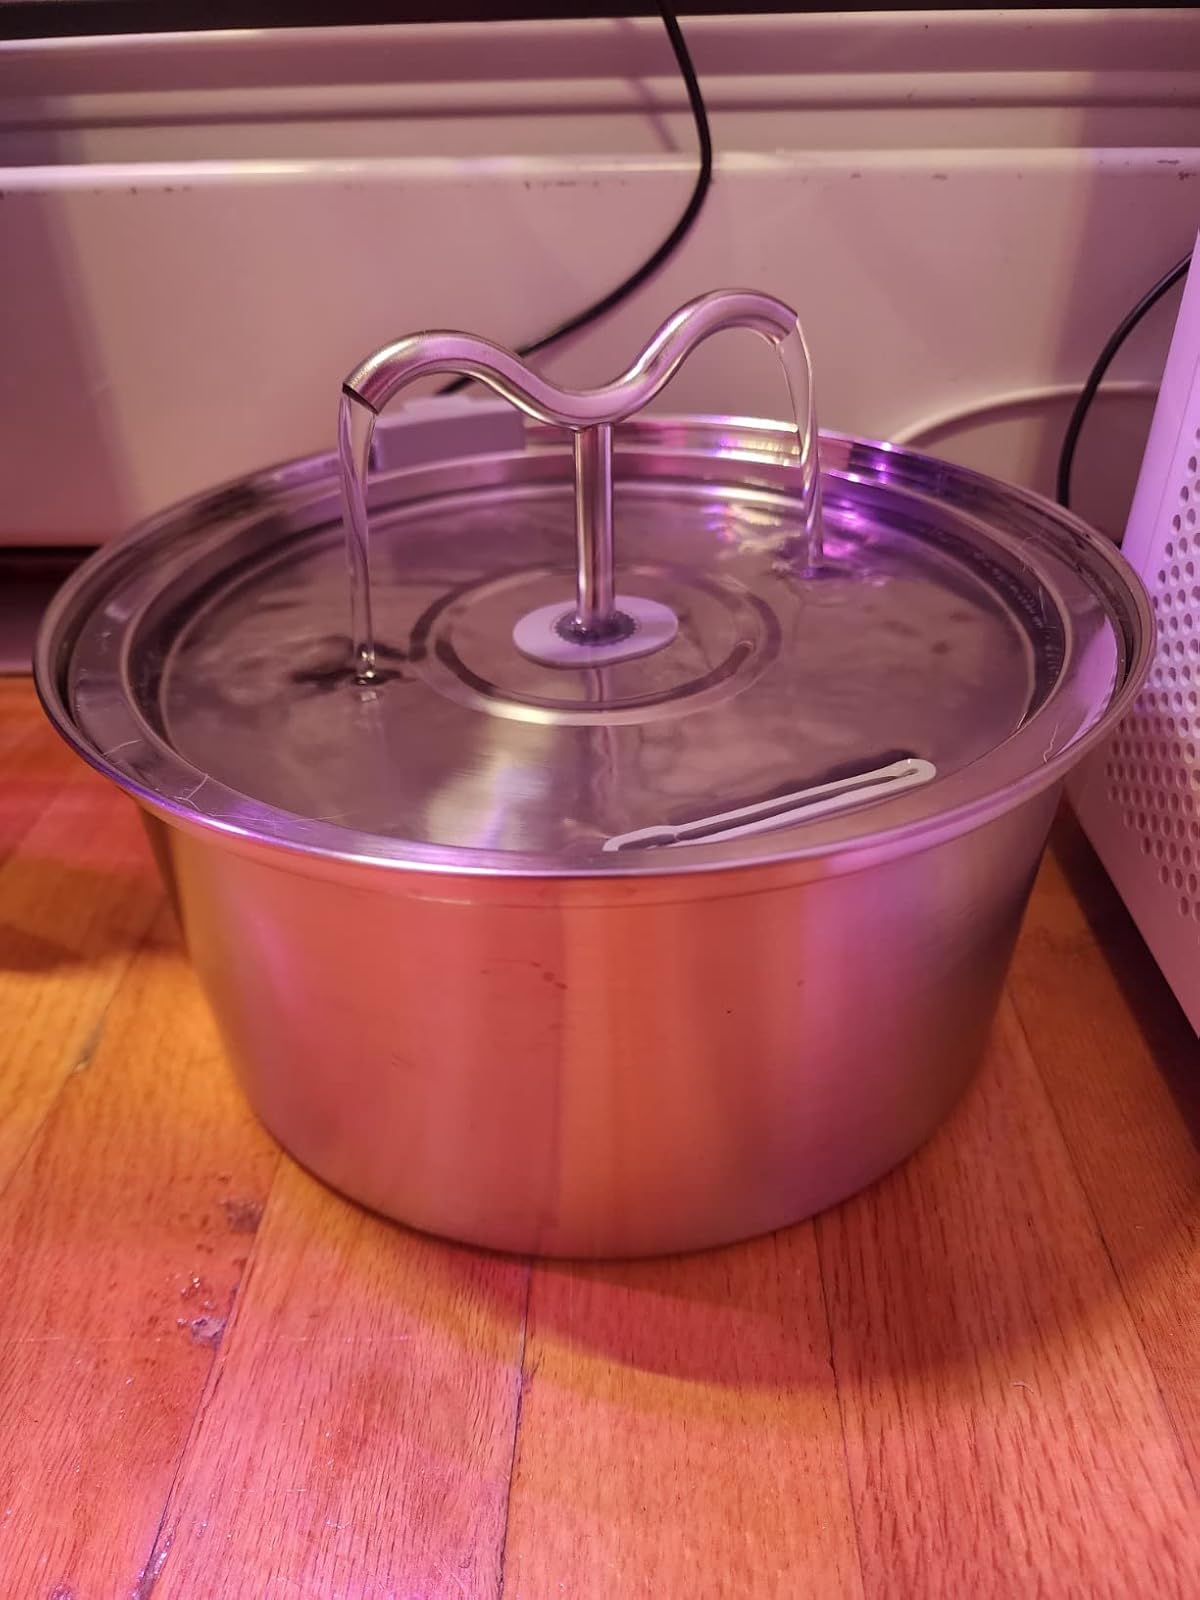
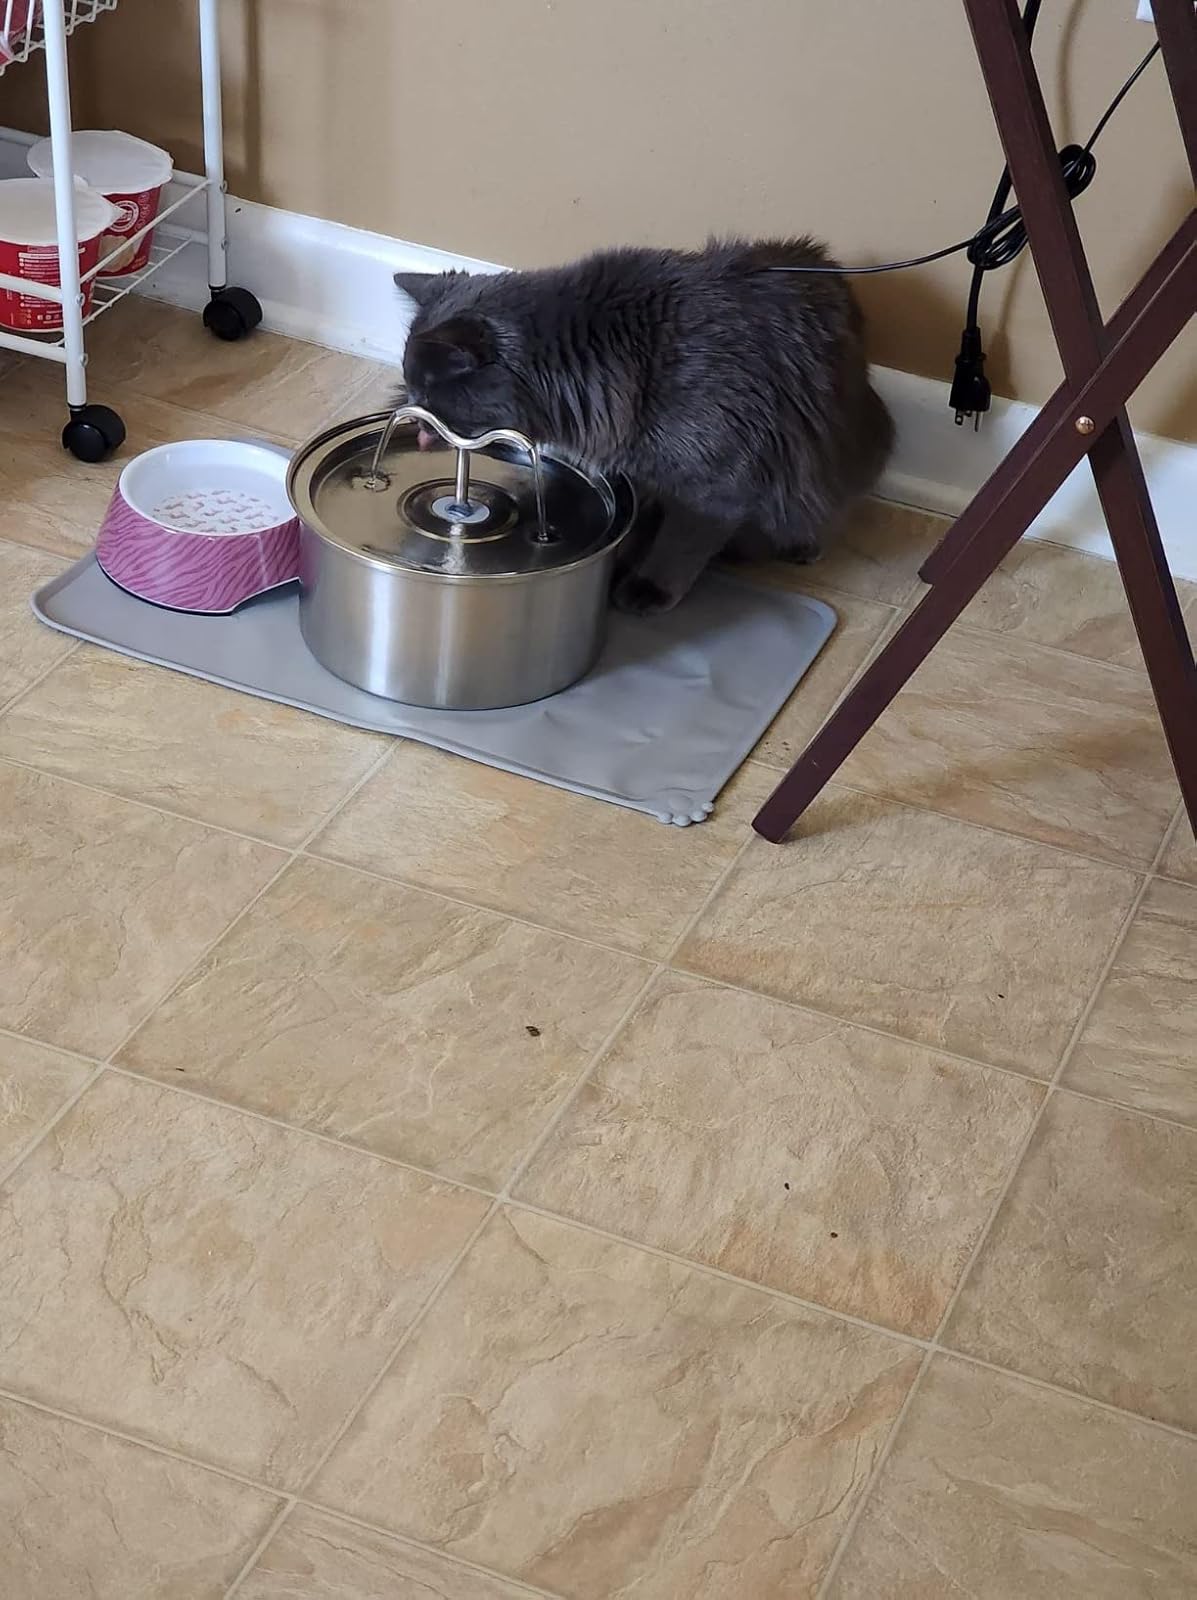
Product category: items_bowl
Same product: yes